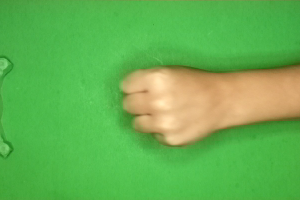
Label: rock